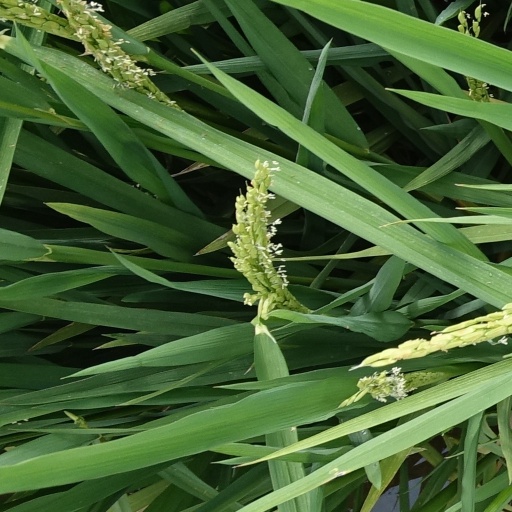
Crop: rice